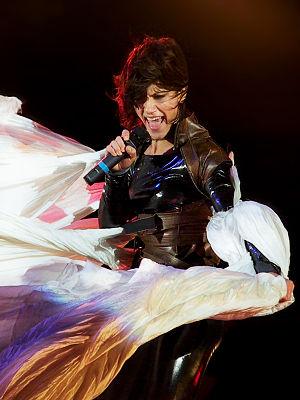
Elisa Toffoli, plus connue sous le nom de scène de Elisa, est née à Trieste, dans le nord-est italien, à la frontière slovène, le 19 décembre 1977, puis grandit à Monfalcone.